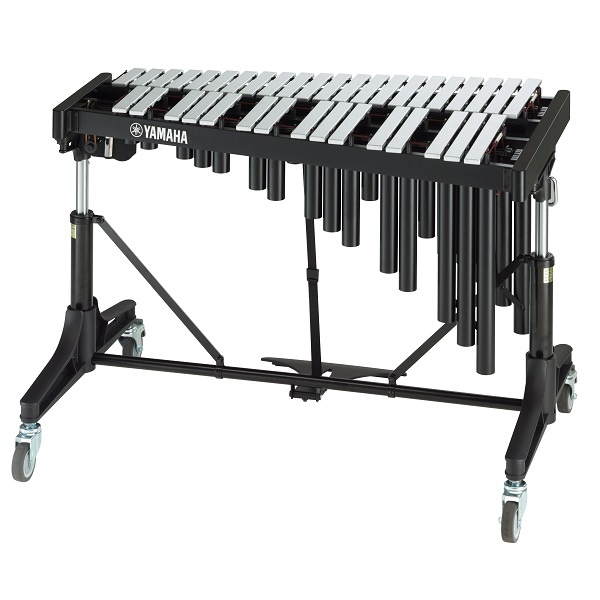
Yamaha YV2030MS Vibraphone
Vibraphone with F33-F69 range. Tone Bars The tone bars are made of the same aluminum alloy that is used in Yamaha celestas. The tone bars produce a soft, warm tone that blends beautifully with other instruments in ensembles. Gas Spring Height Adjustment The gas spring height adjustment system previously used only in our high-end keyboard percussion instruments is now provided in our educational models as well, allowing students of any height and physique to play in ideal posture with simple operation. Vibration-damping Rubber Joints Below Side Frame (JP Patent: 6579130) These components make height adjustment easier by eliminating the need to maintain instrument level while adjusting height (with the previous models, care was required to keep the instrument level while adjusting its height). The vibration-damping rubber also reduces floor noise that can occur when the instrument is played. Damper Belt In the previous models the damper and damper pedal were linked by a metal rod that could be accidentally bent if a user attempted to adjust the instrument’s height without first loosening the rod’s wing bolts. In the new models the metal rod has been replaced by a belt that eliminates this problem. And since the wing bolts are replaced by a buckle, there is no chance that they will be misplaced or lost. The use of a belt also means that slippage cannot occur when the damper pedal is pressed. Cover Supplied The lightweight, easy-to-use supplied cover keeps dust off the instrument while it is not in use. Key Features: Accurate tuning 3 octaves (F33-F69) Sturdy frame Gas Spring Height adjustment Large casters Damper belt to avoid damage during adjustment
Brand: Yamaha
Category: Arts & Entertainment > Hobbies & Creative Arts > Musical Instruments > Percussion > Glockenspiels & Xylophones > Vibraphones